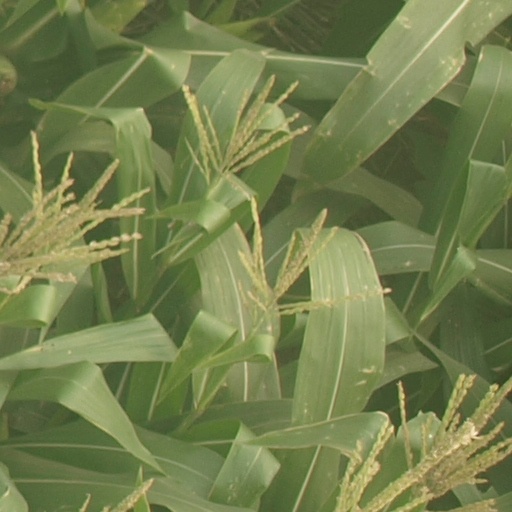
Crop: maize; corn